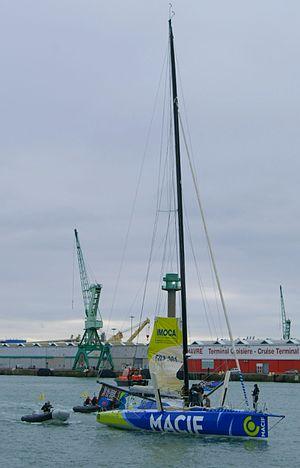
Le MACIF lors du prologue de la Transat Jacques Vabre
Macif est un monocoque conçu pour la course à la voile, il fait partie de la classe des 60 pieds IMOCA. Ses couleurs vertes et bleues sont celles du groupe Macif. Ce bateau est mis à l'eau le 16 août 2011 et baptisé le 18 septembre à La Rochelle. À sa barre, François Gabart a notamment remporté le Vendée Globe 2012-2013 puis la Route du Rhum 2014.
La Transat Jacques-Vabre 2011 est la dixième édition de la Transat Jacques-Vabre, aussi appelée La Route du café. Le départ, initialement prévu le 30 octobre 2011 à 13 h 02, a été reporté en raison des conditions météorologiques et a été donné le 2 novembre 2011 à 15 h 00 du Havre avec une arrivée à Puerto Limon au Costa Rica. Le directeur de course au sein de la société Pen Duick qui à ce titre est responsable de la Transat Jacques-Vabre est Jean Maurel depuis l'édition 2005.